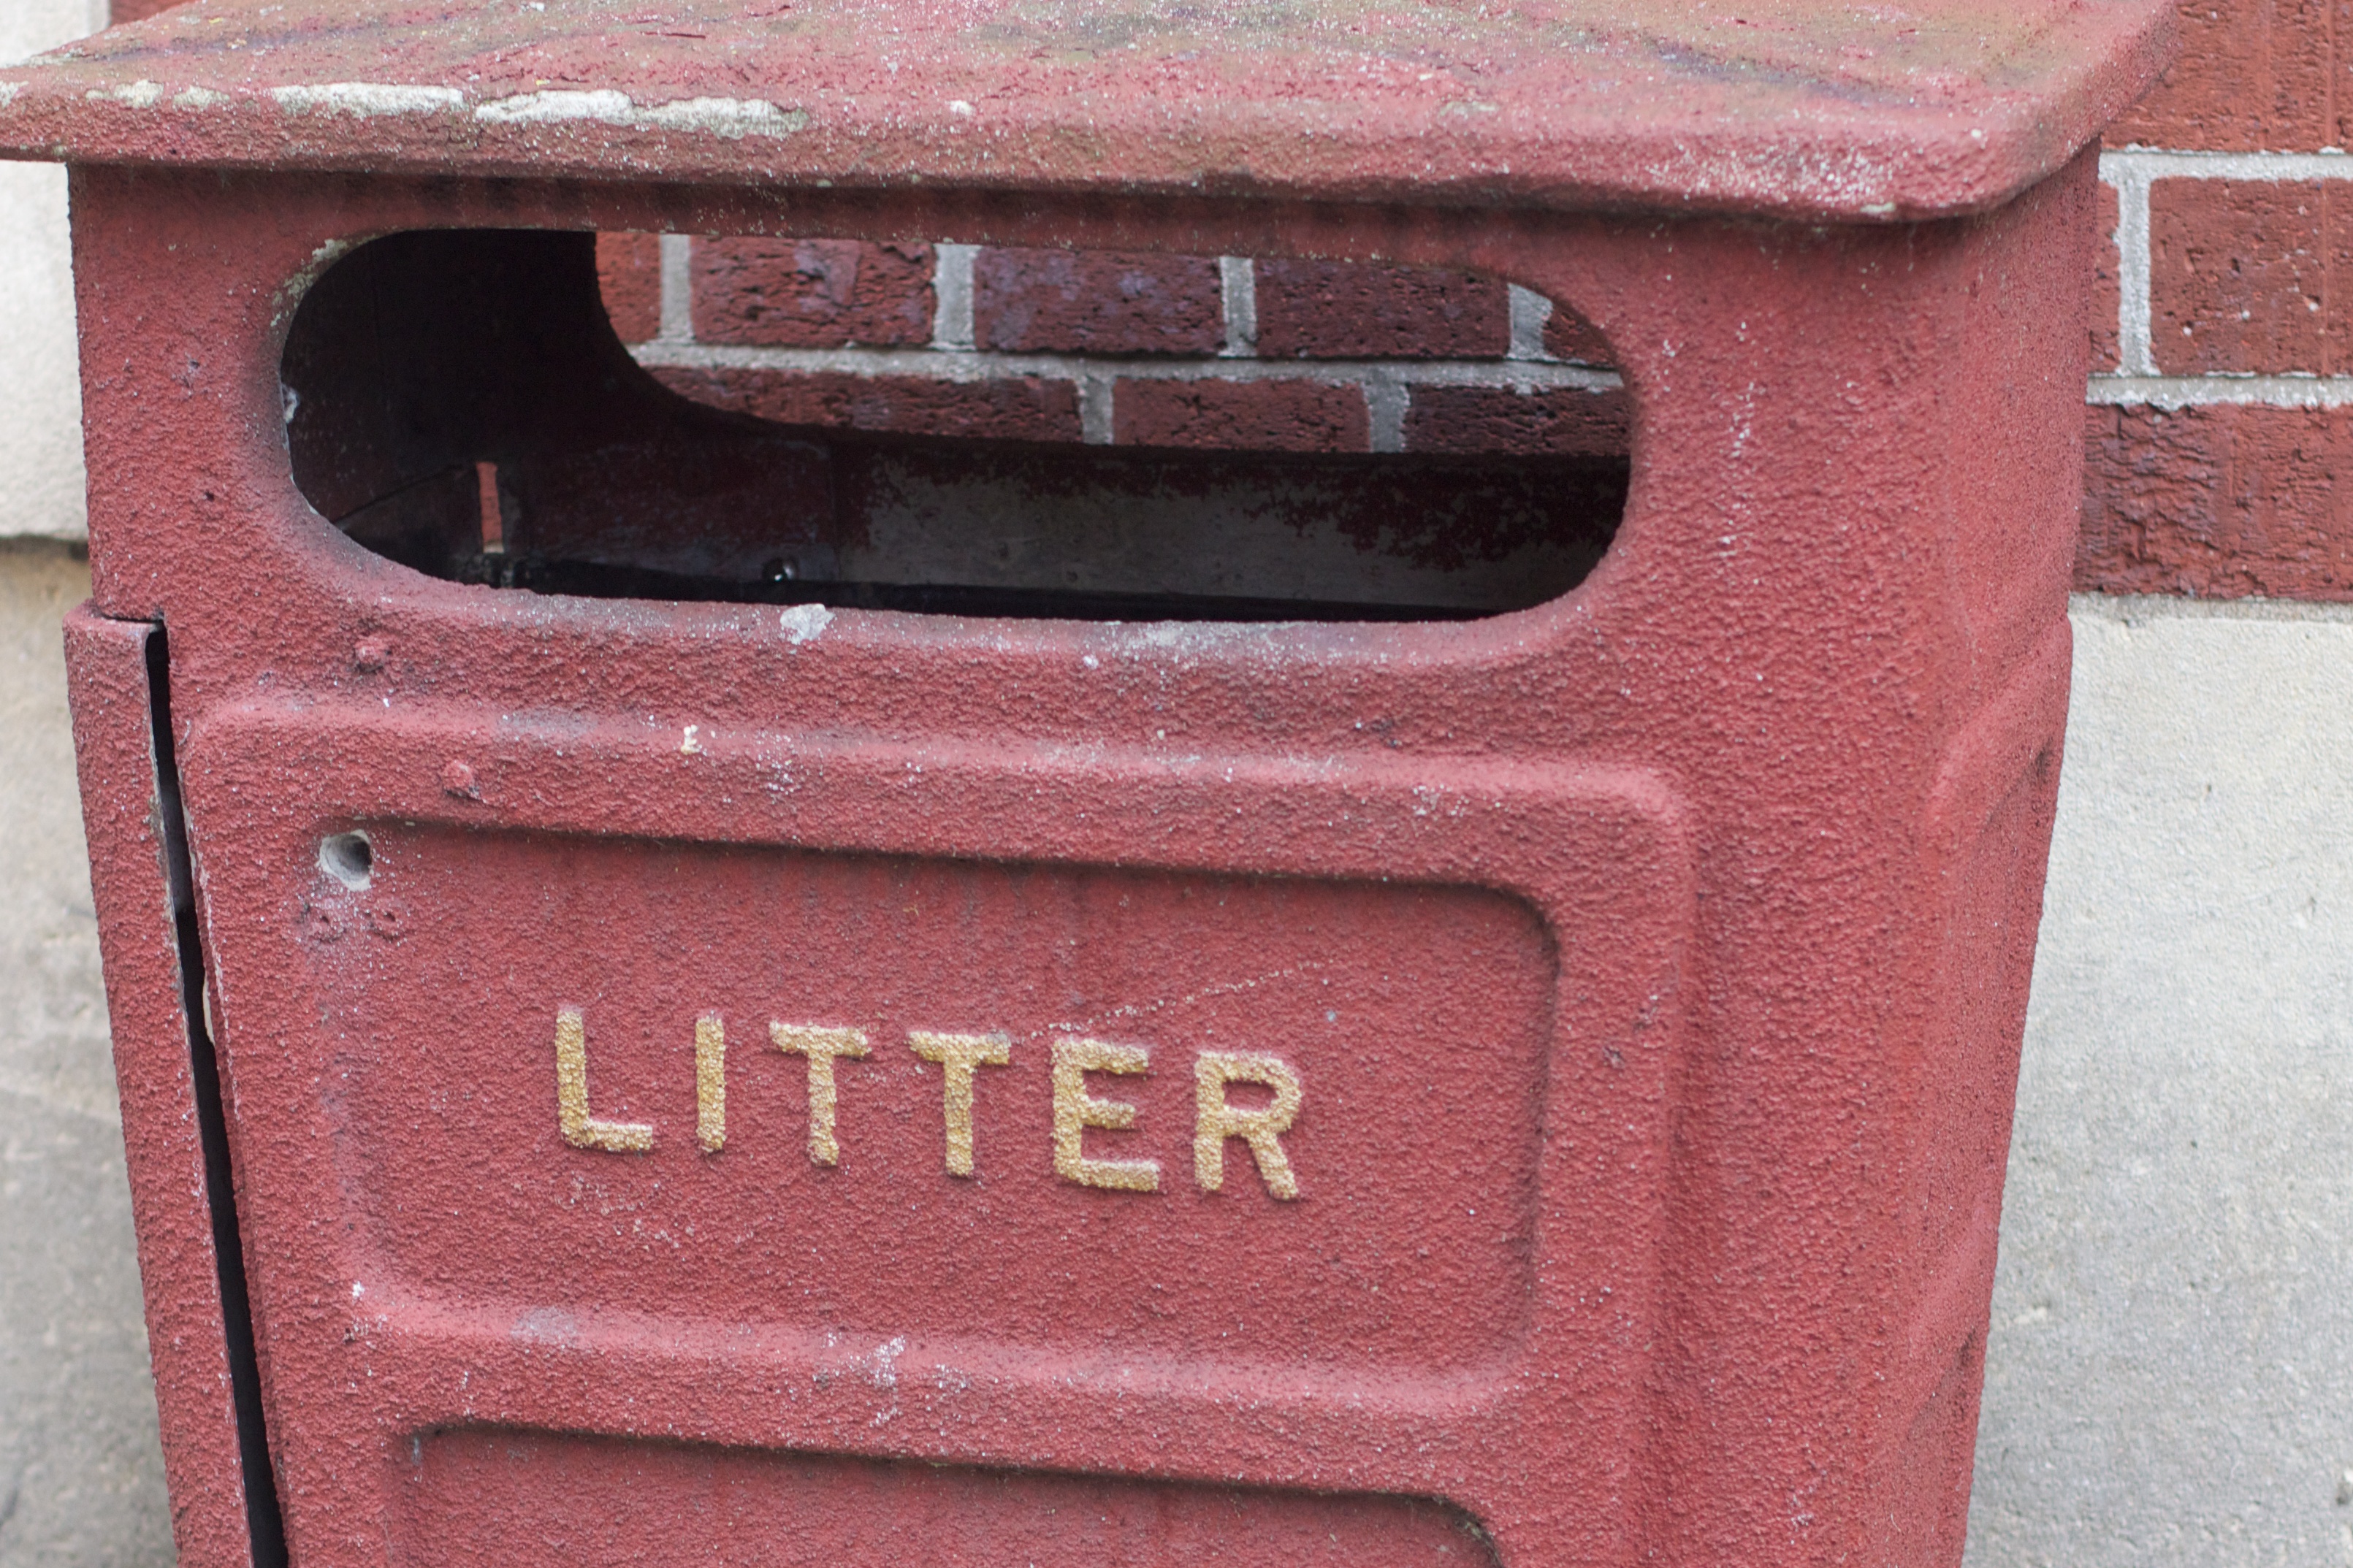
red, bumper, letter box, post box, automotive exterior